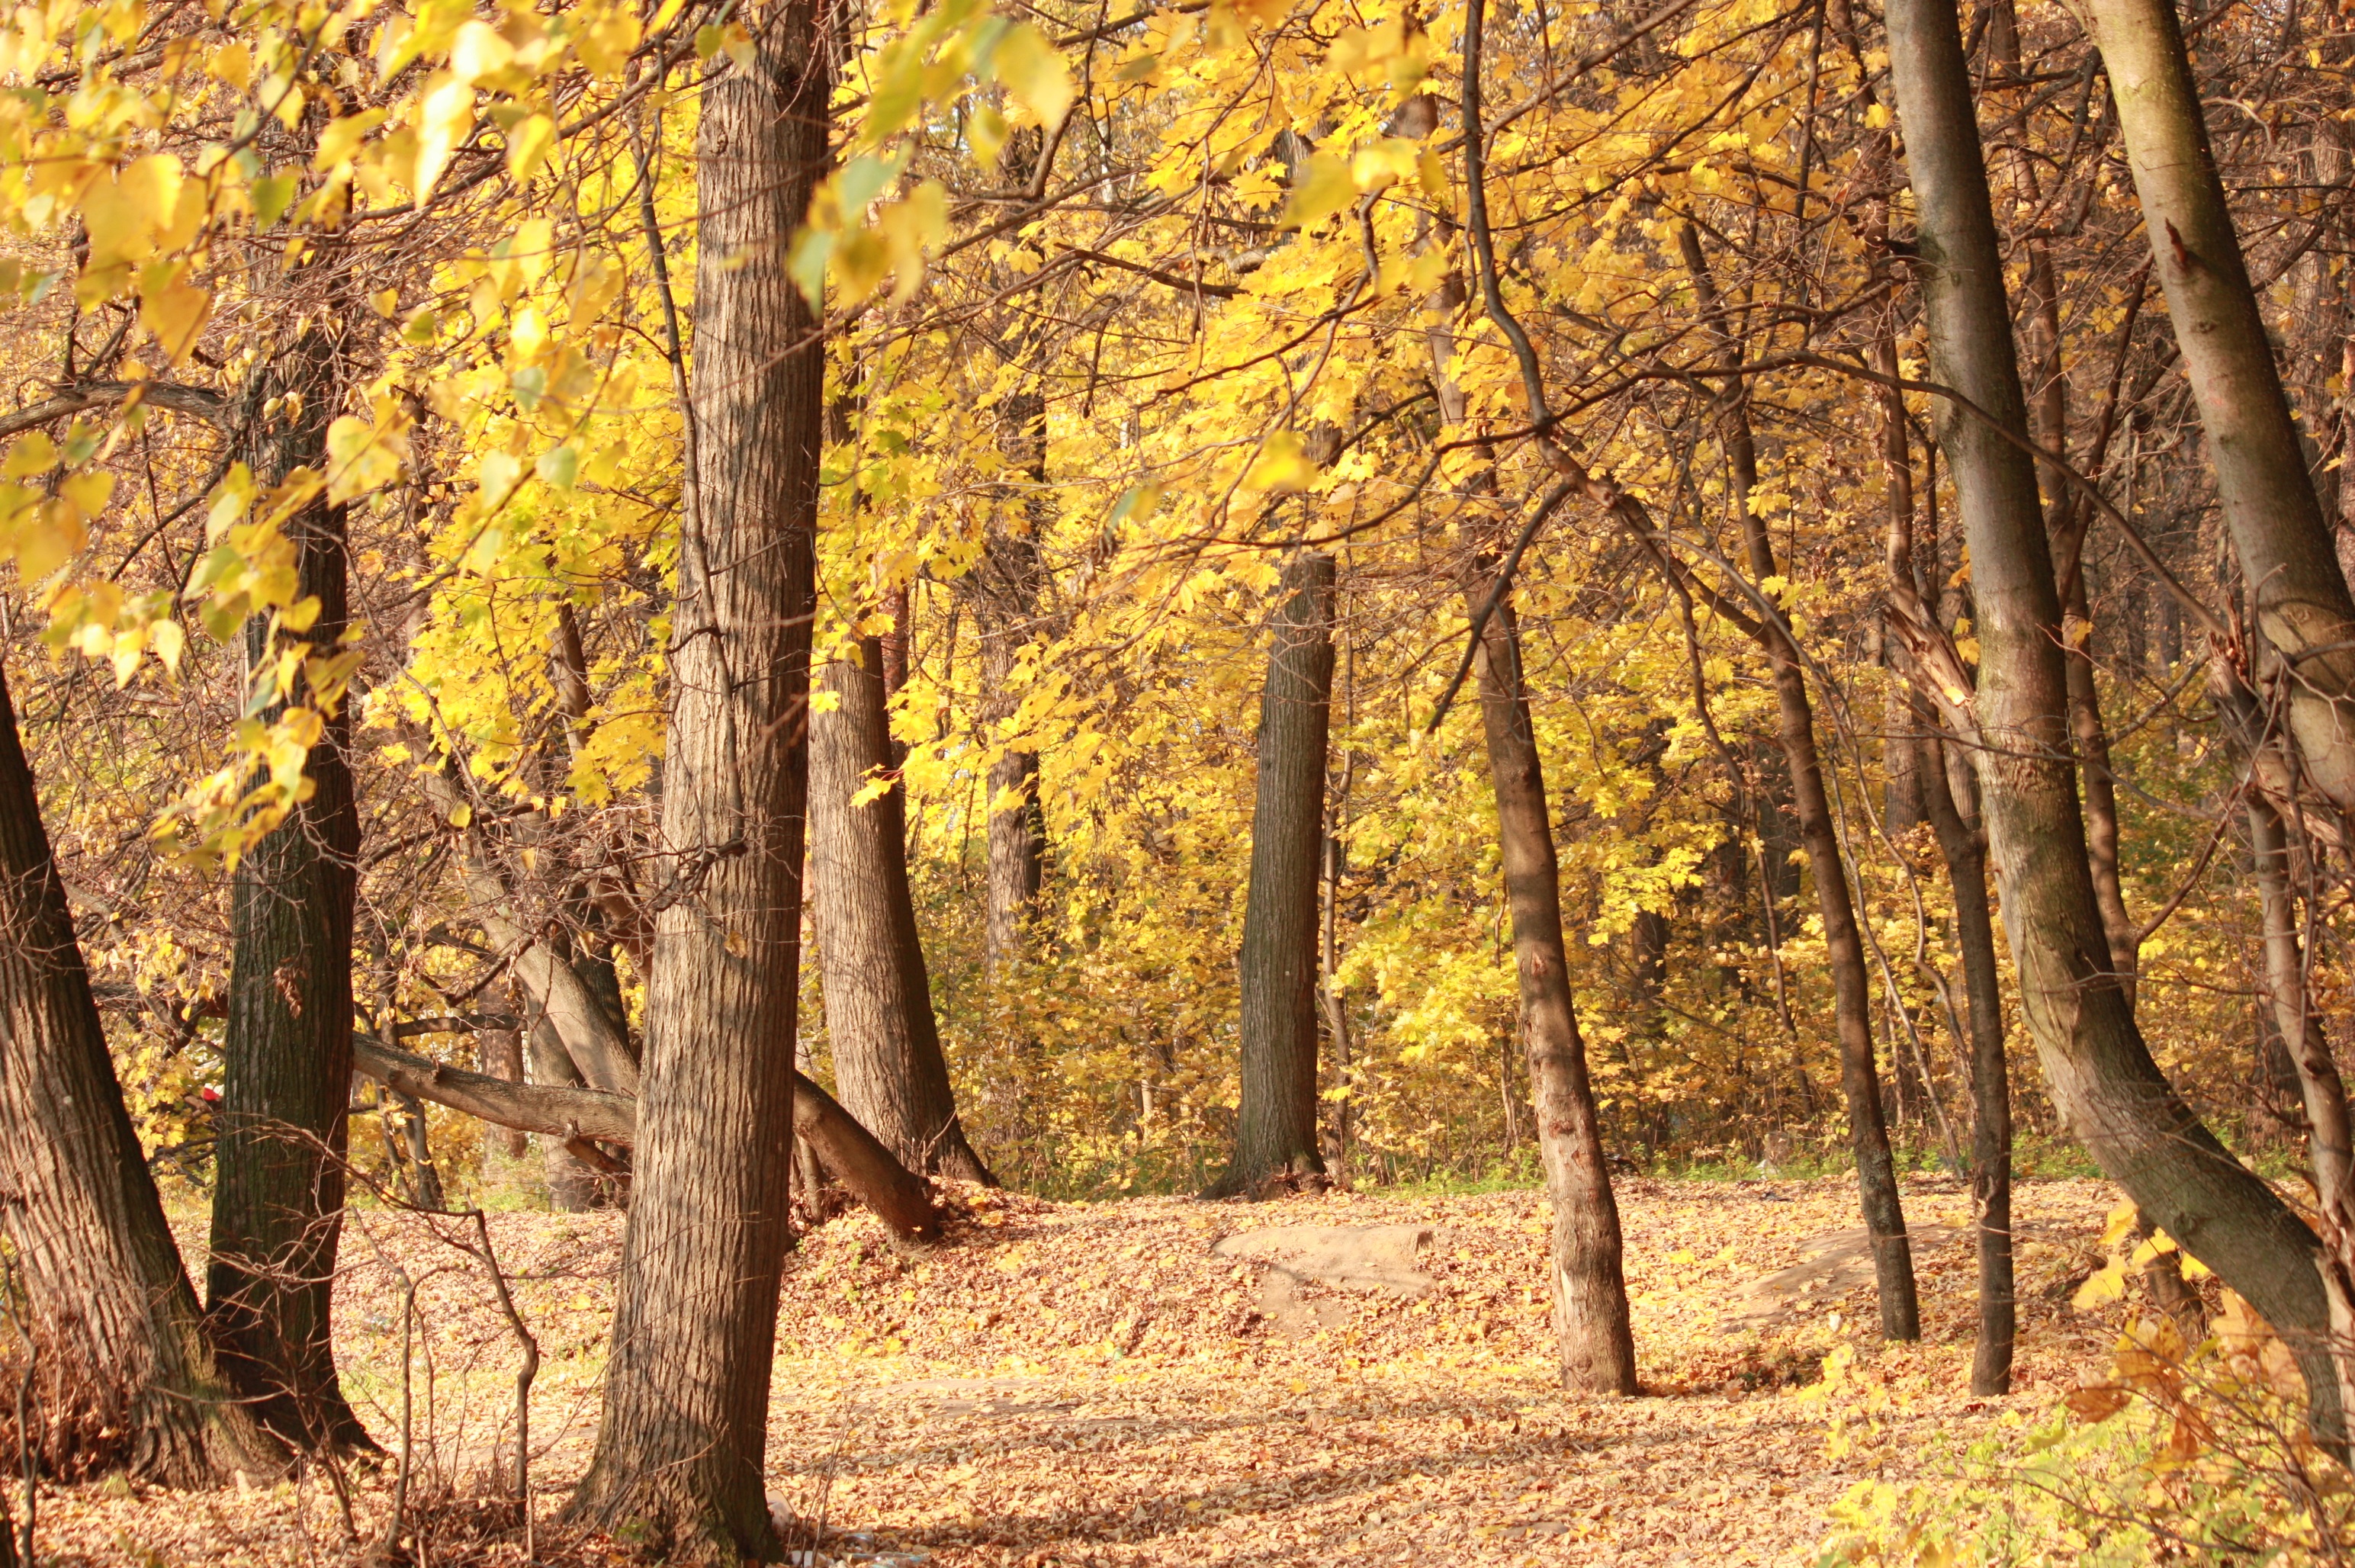
tree, forest, wilderness, branch, plant, sunlight, leaf, trunk, autumn, season, deciduous, grove, woodland, habitat, autumn forest, ecosystem, golden autumn, listopad, old growth forest, natural environment, woody plant, temperate broadleaf and mixed forest, temperate coniferous forest